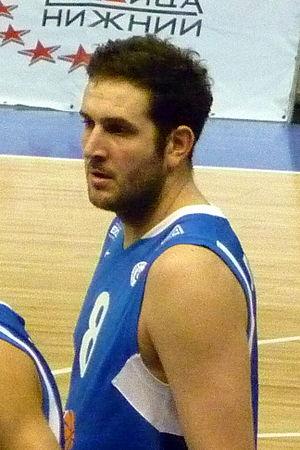
Dragan Labović, né le 20 avril 1987, à Prokuplje, en République socialiste de Serbie, est un joueur serbe de basket-ball. Il évolue au poste d'ailier fort.